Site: brandenburg
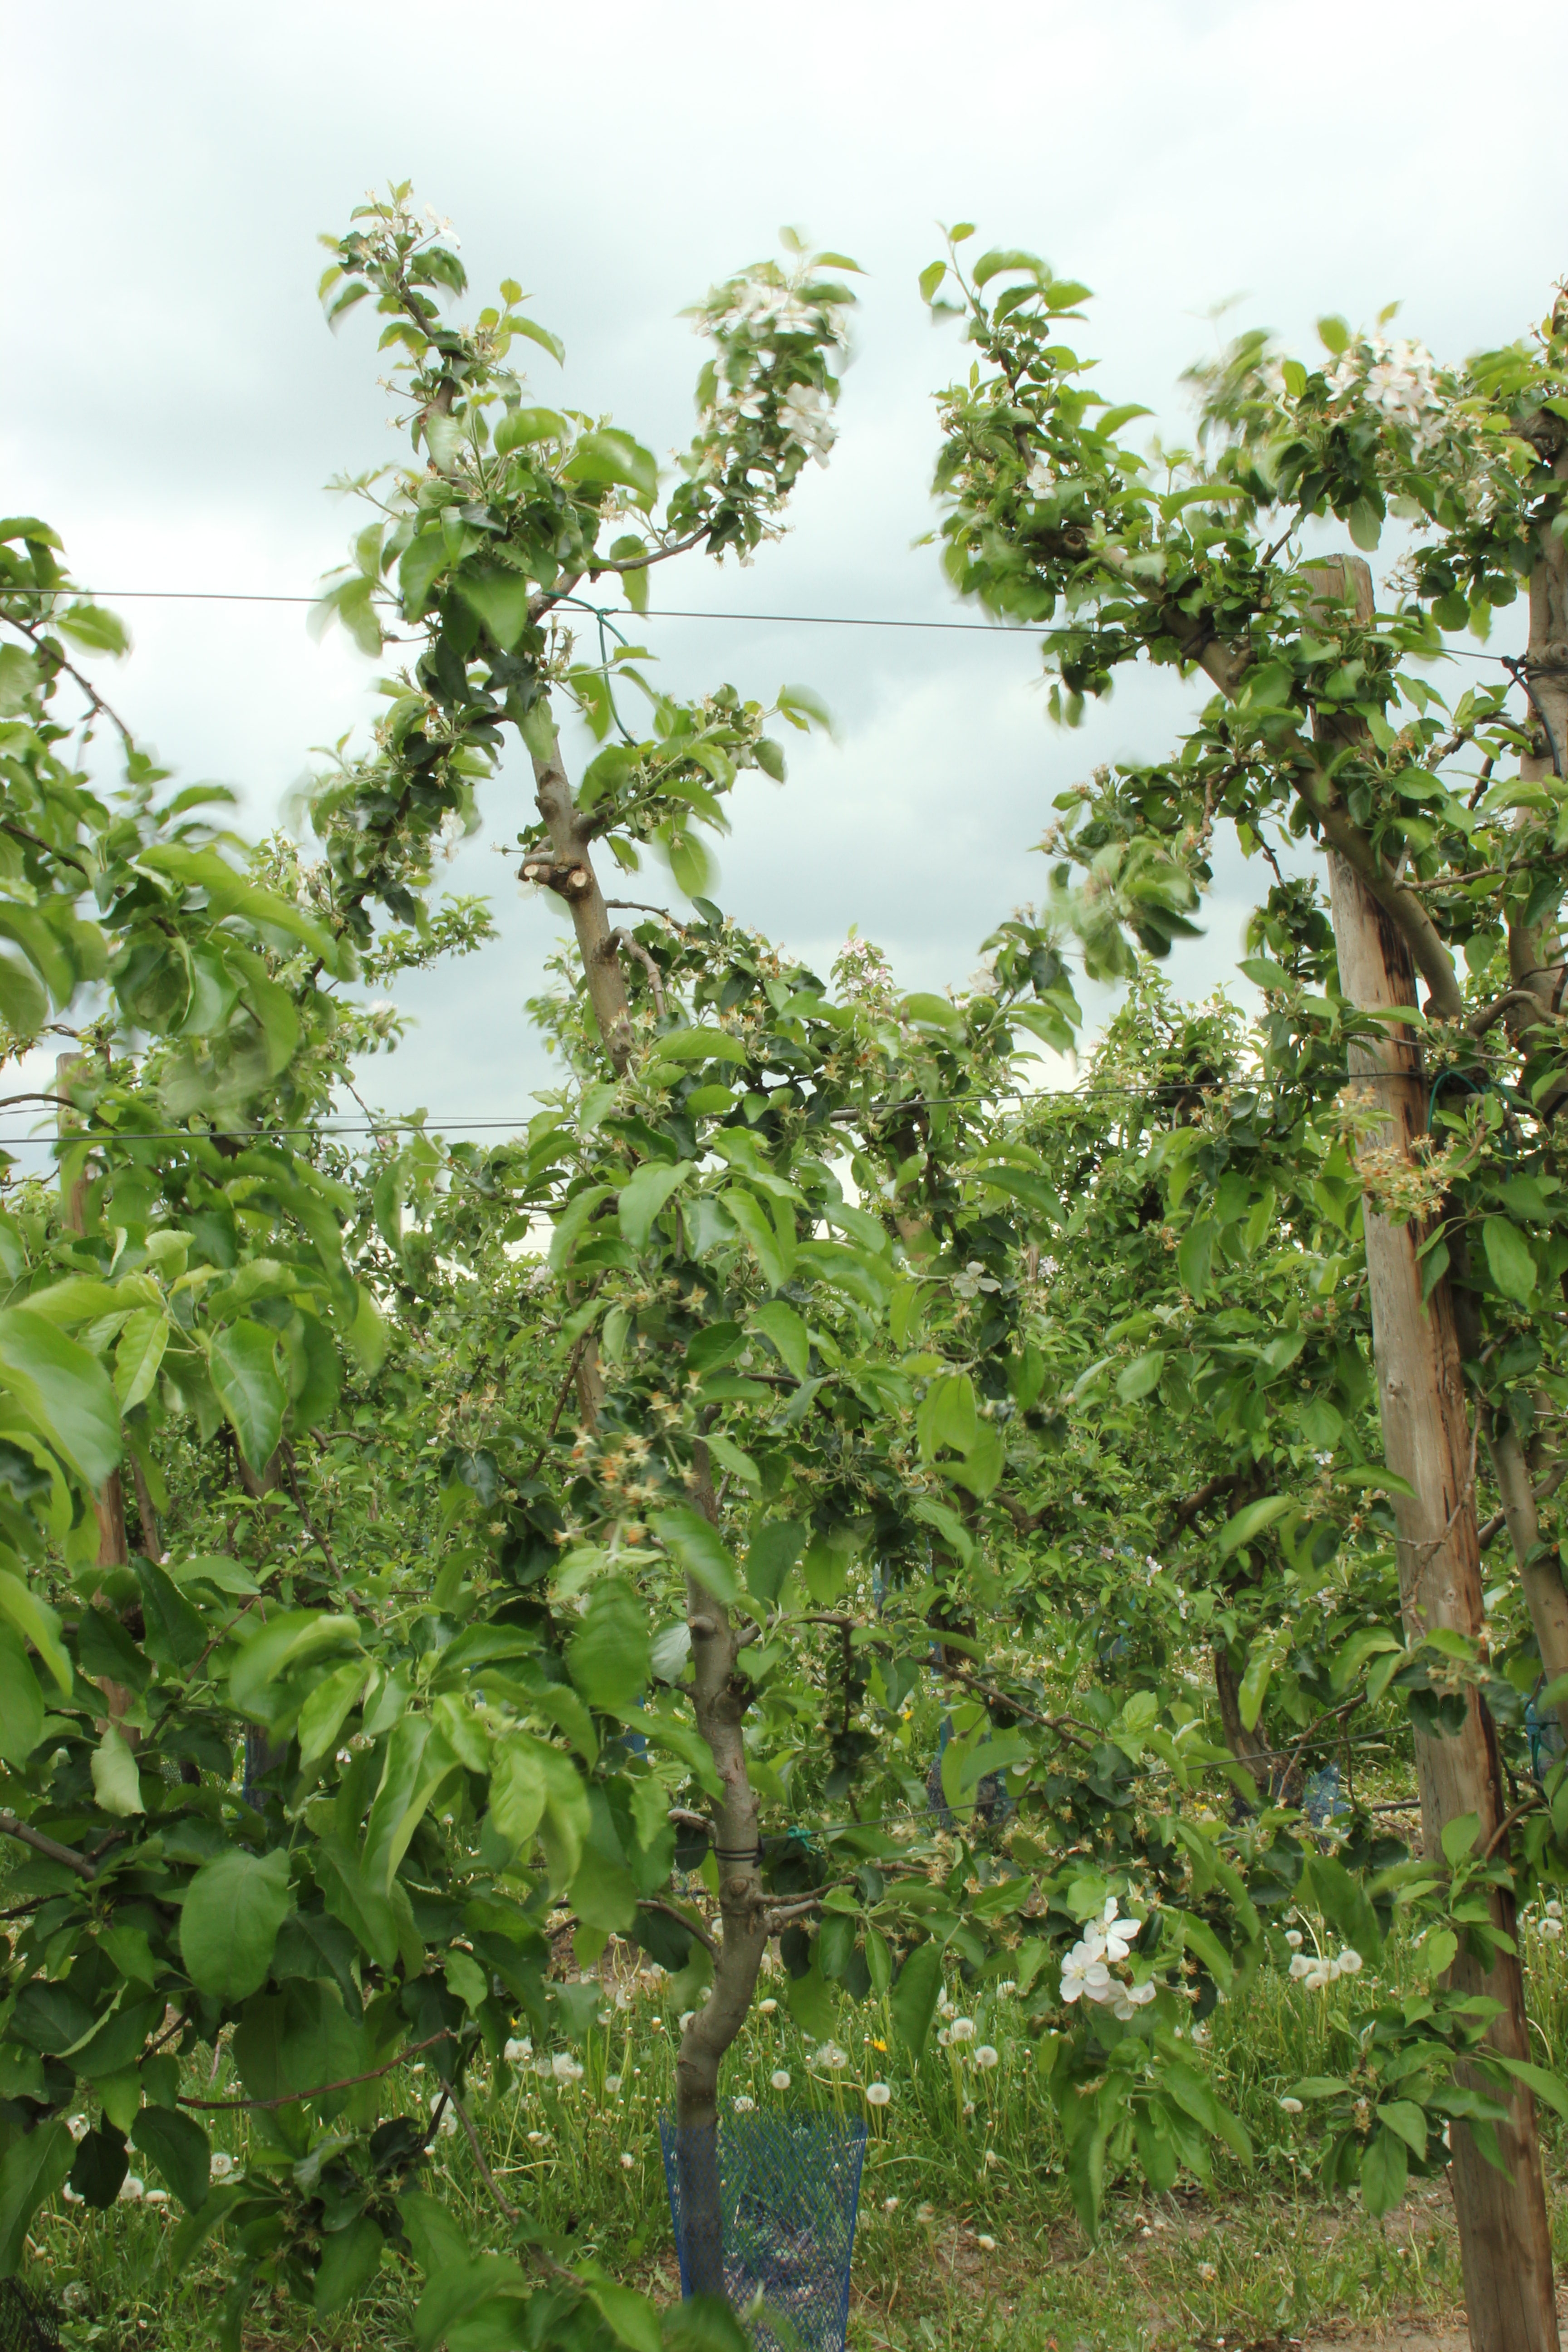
Growth stage (BBCH 67): Flowering